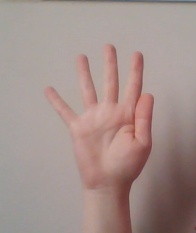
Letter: sheen